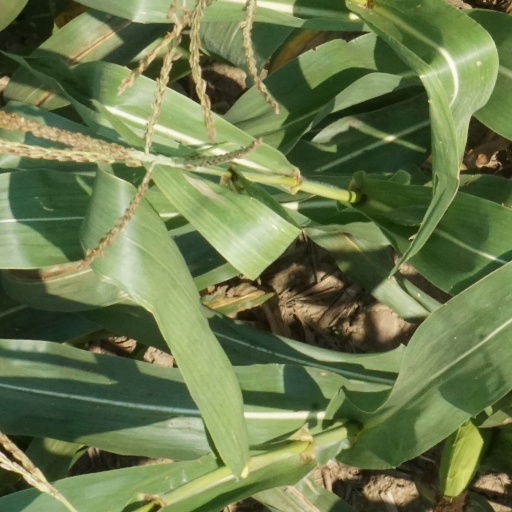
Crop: maize; corn